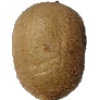
Label: Kiwi 1